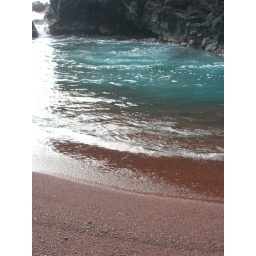
Kaihalulu red sand beach near Hana, Maui, Hawaii